Avery Hill

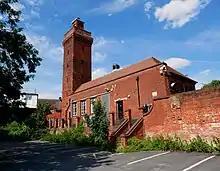
The University of Greenwich Student Union Building in Avery Hill

The house is notable for an indoor winter garden, the second largest Victorian glasshouse in the UK after Kew Gardens' Temperate House. It forms part of one of the most extensive and expensive garden arrangements ever constructed as part of a private house in England. In the early 21st century, the Winter Garden had fallen into neglect. A campaign was started to restore the Winter Garden and protect the heritage of the Mansion, making it open to the public.